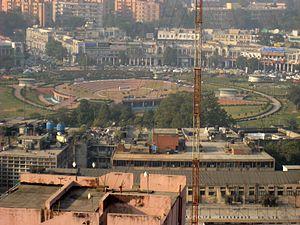
Connaught Place est une place circulaire et un quartier de New Delhi. Il s'agit d'un des principaux centres financiers, commerciaux et d'affaires de Delhi.